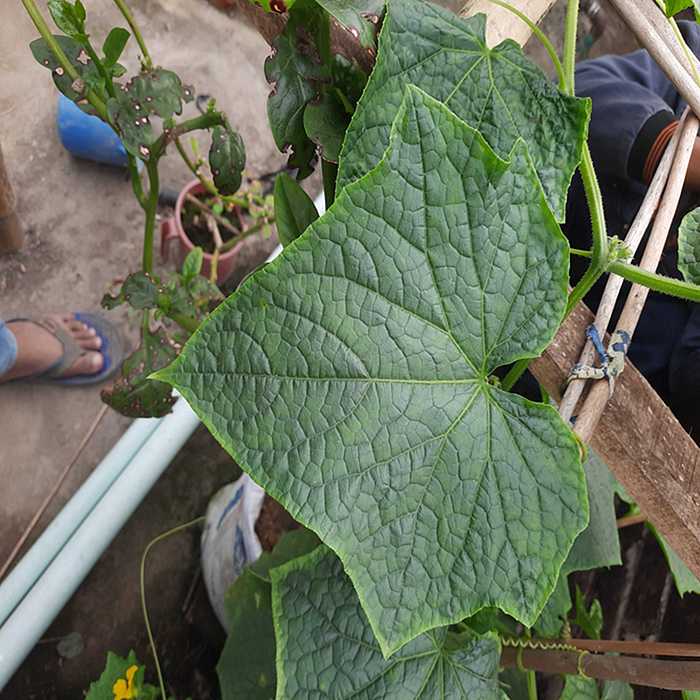
Plant: Cucumber
Label: Fresh leaf